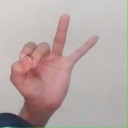
अक्षर: ण